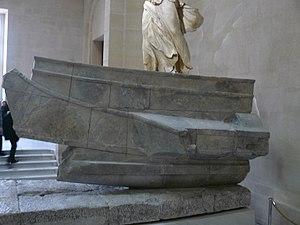
Détail des blocs en marbre de Rhodes de la proue de la statue.
La Victoire de Samothrace est un monument de sculpture grecque de l'époque hellénistique trouvé dans l'île de Samothrace. Il est composé d'une statue représentant la déesse Niké, dont il manque la tête et les bras, et de sa base en forme de proue de navire. La hauteur totale du monument est de 5,12 mètres ; la statue seule mesure 2,75 mètres. L'ensemble est exposé au musée du Louvre, en haut de l'escalier principal.